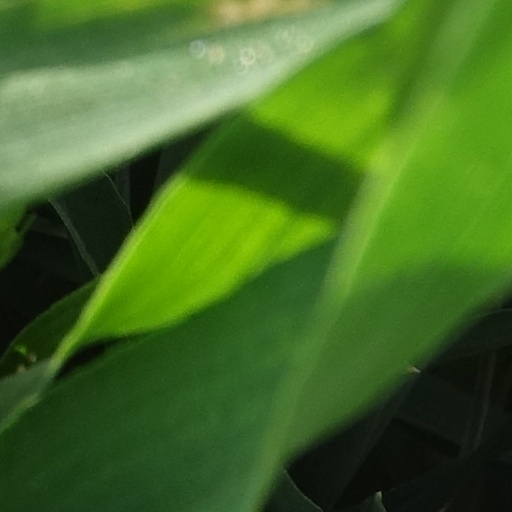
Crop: wheat